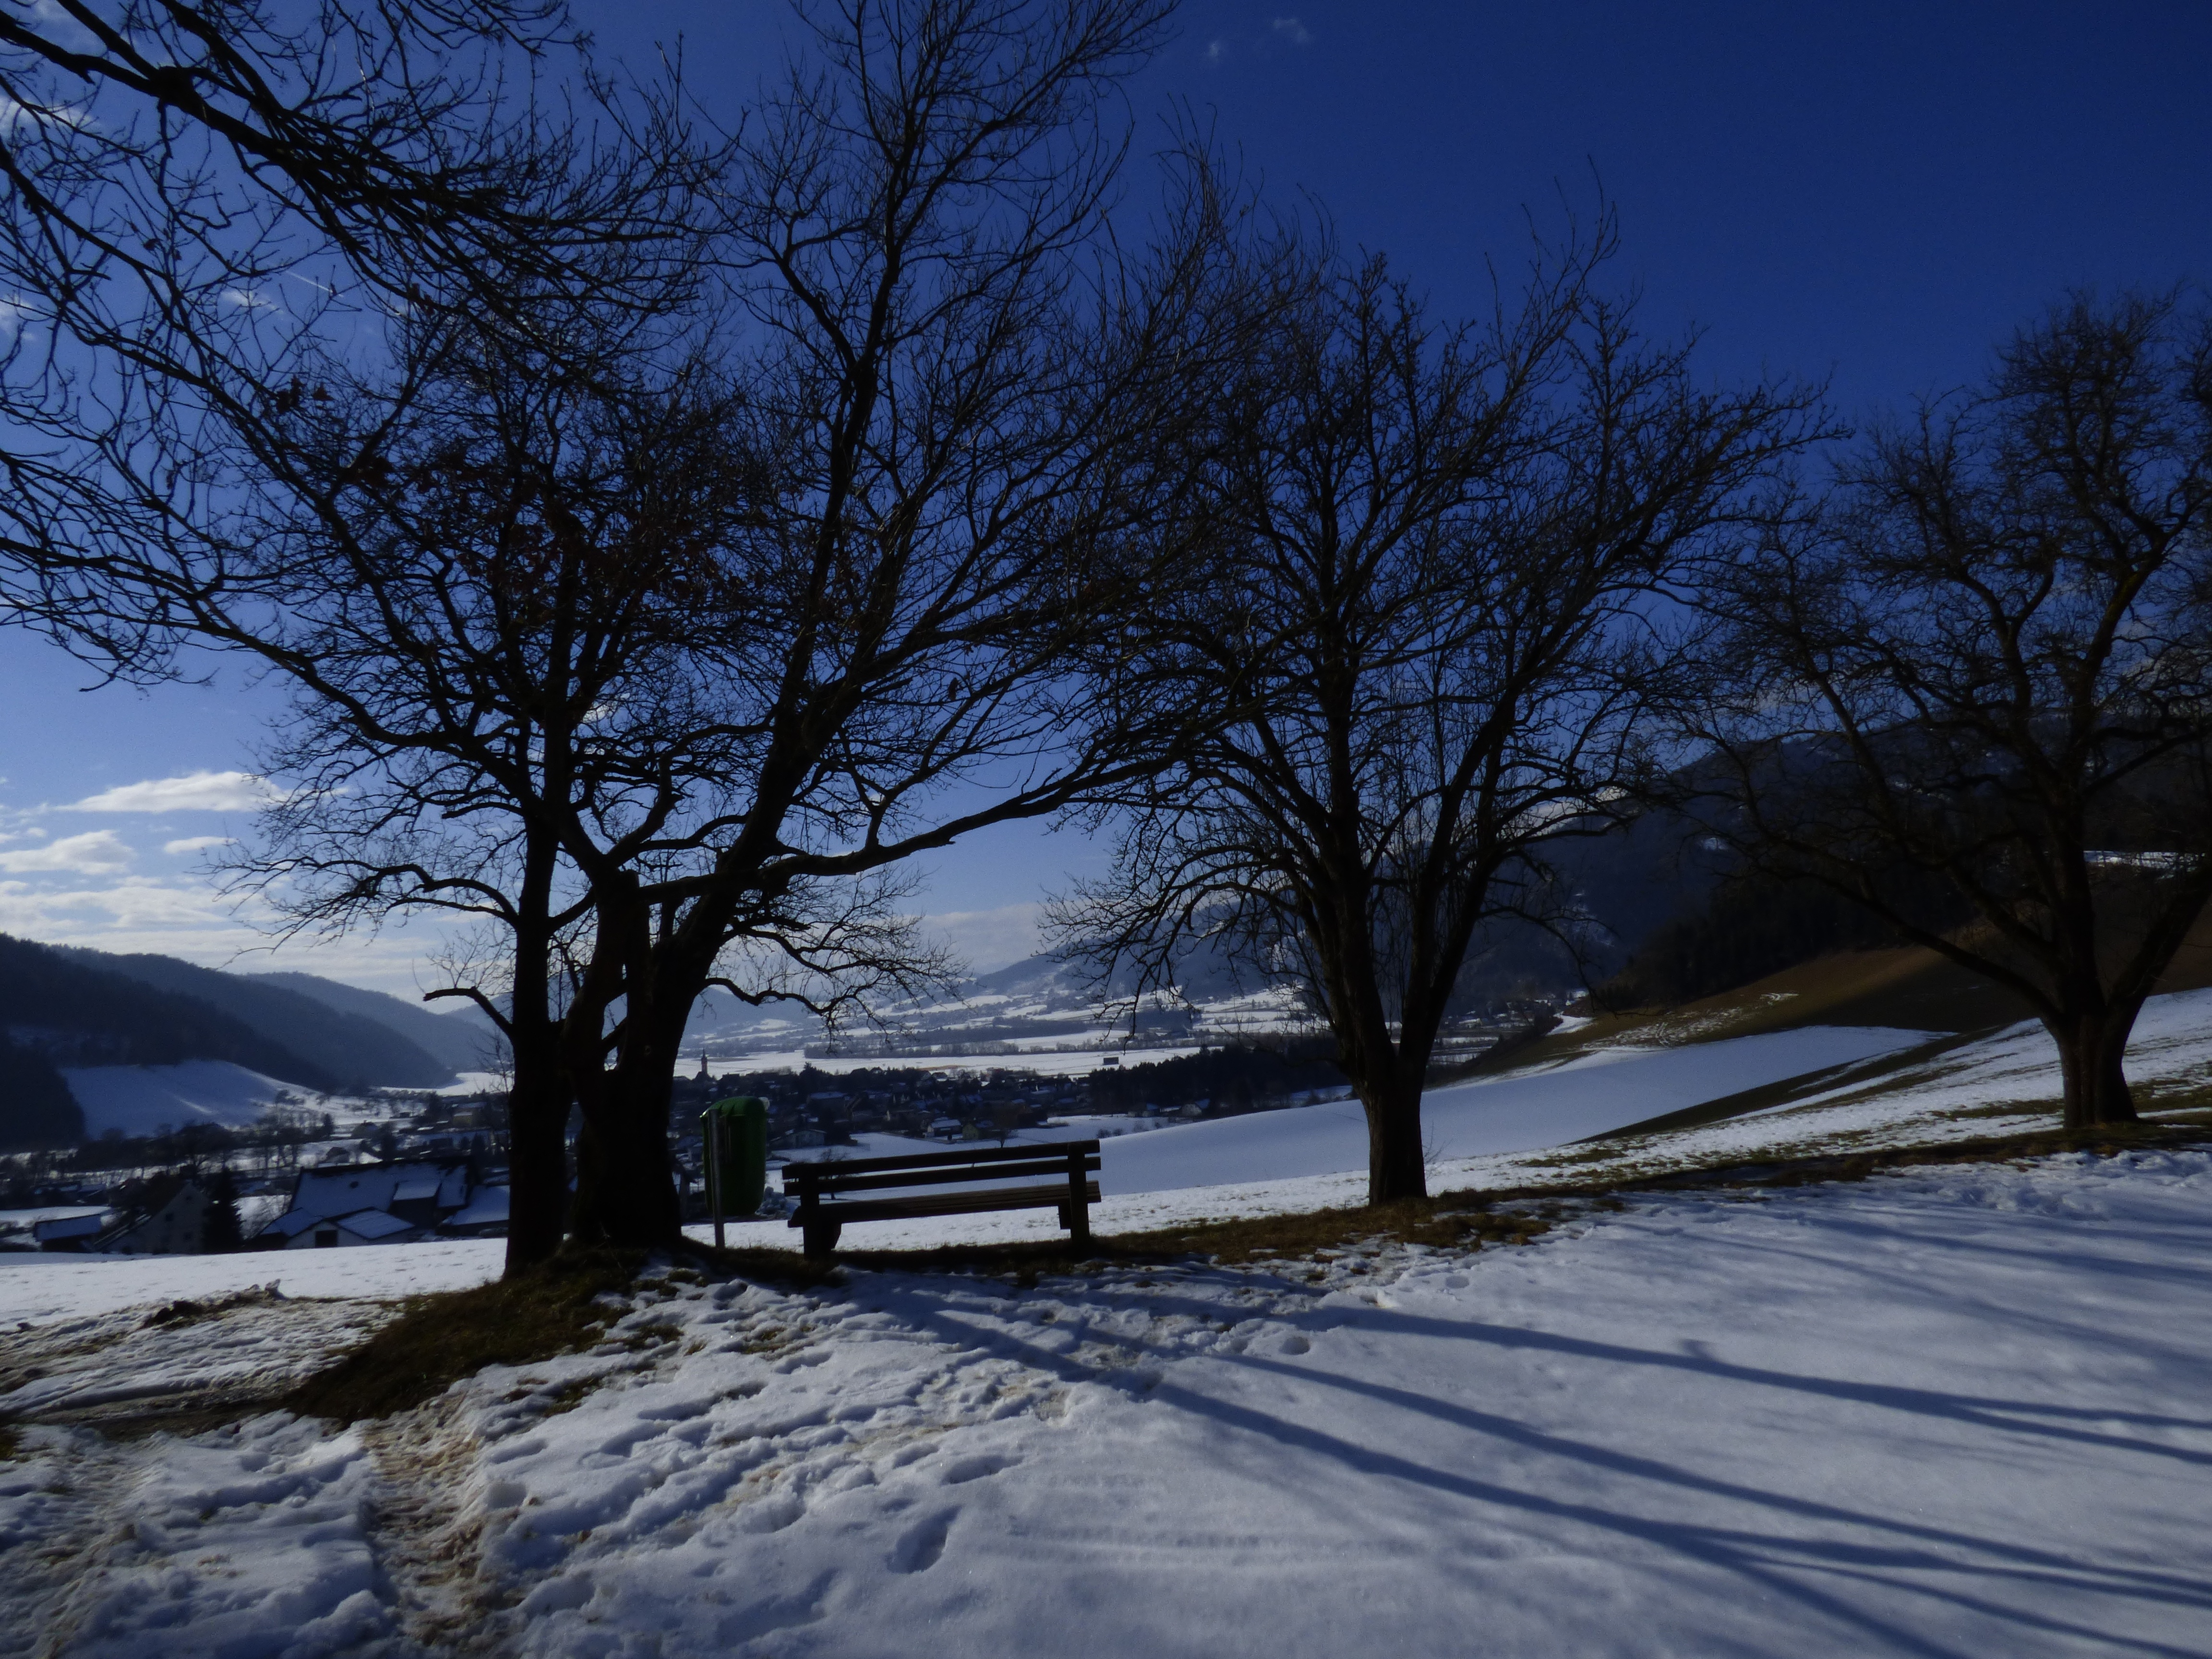
landscape, tree, branch, snow, winter, sunlight, morning, frost, ice, evening, weather, season, freezing, woody plant